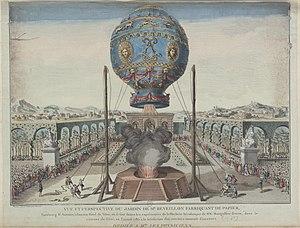
Ascension captive d'une montgolfière (Jean-François Pilâtre de Rozier) dans les jardins de la papèterie Réveillon, le 19 octobre 1783. «Vue et perspective du jardin de Mr. Réveillon fabriquant de papiers, Fauxbourg St Antoine, à l'ancien Hôtel de Titon, où se sont faites les expériences de la Machine Aërostatique de M.M. Montgolfier frères, dans le courant de l'Eté, en l'année 1783, à la satisfaction d'un concours immense d'amateurs - Dédiée à Mrs. les Physiciens»
Une montgolfière est un aérostat composé d'une nacelle surmontée d'une enveloppe légère et dont la sustentation est assurée par l'air chauffé qu'elle enferme, selon la force de la poussée d'Archimède. Le maintien de la température de l'air nécessite l'emport d'un carburant et d'un brûleur.
L'aérostation est la technique qui permet le vol au sein de l'atmosphère terrestre en utilisant des engins plus légers que l'air. L'histoire de l'aérostation commence véritablement à la fin du XVIIIᵉ siècle d'abord avec les ballons gonflés à l'air chaud, puis à l'hydrogène. Elle conduit au développement des dirigeables qui, un temps, concurrenceront le transport aérien par avion et se termine tragiquement avec l'accident du Hindenburg en 1937. L'aérostation est, au début du XXIᵉ siècle, essentiellement une activité de sport et de loisir. Les ballons restent utilisés à des fins scientifiques, météorologie en particulier. Des projets de dirigeables renaissent périodiquement pour le transport de charges encombrantes et pondéreuses.
Vitali Abalakov, Russie – Coinceur mécanique, Abalakov
Les frères Montgolfier, Joseph-Michel et Jacques-Étienne, sont des industriels français, inventeurs de la montgolfière, ballon à air chaud grâce auquel a été réalisé en 1783 le premier vol d'un être humain.
Jean-Baptiste Réveillon, né le 11 octobre 1725 à Paris où il est mort le 18 septembre 1811, est le propriétaire de la Manufacture royale de papiers peints à la Folie Titon au faubourg Saint-Antoine. Il est au centre de l’« affaire Réveillon », émeute précurseure de la Révolution française.